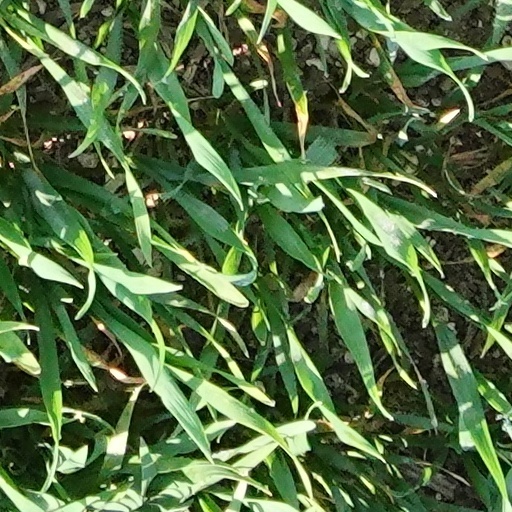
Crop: wheat